Kaapelitehdas

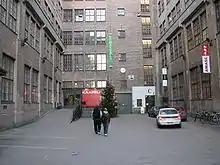
Inside the Kaapelitehdas courtyard.

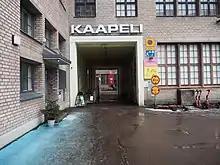
The entrance to Kaapelitehdas.

Kaapelitehdas (Finnish for "the Cable Factory", also called simply Kaapeli) is a famous building in Salmisaari, Helsinki, near the Lauttasaari bridge. It was redeveloped from its industrial use into a cultural centre which hosts artists studios, three museums, activities and events.